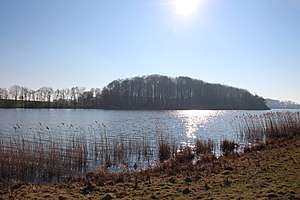
Venerød Sø
Venerød Sø om vinteren
Venerød Sø om vinteren
Venerød Sø er en ind-sø beliggende ved landsbyen Venerød i det nordlige Angel i Sydslesvig i det nordlige Tyskland. Søen ligger nordvest for Sørup og øst for Oksager. Søen er 24 hektar stor og op til 2,2 meter dyb. Via den lille Kilså er søen forbundet med Træsøen, hvor floden Trenen udspringer. Landskabet omkring søen er et let kuperet halvåbent englandskab med små skov og vadområder, hvor morænerne nogle steder når højder på henimod 40 og 50 meter. For at bevare arealernes halvåbne karakter græser der højlandskvæg